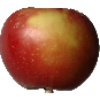
Label: braeburn_apple